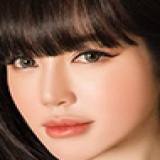
diễn viên Elly Trần